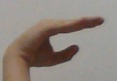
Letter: jeem